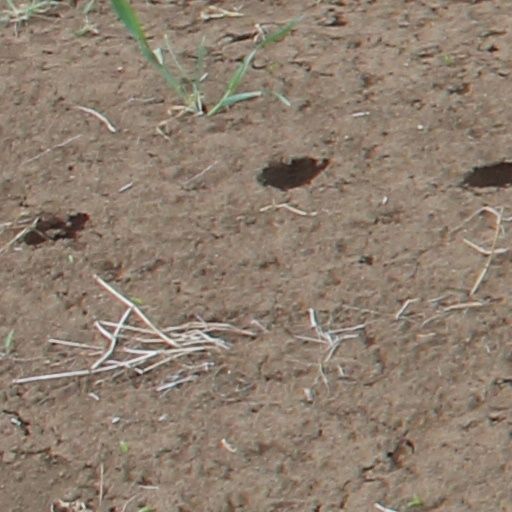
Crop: wheat